Women's rights in Myanmar

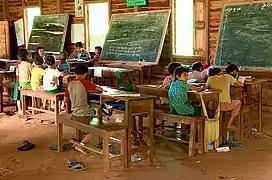
Children at a local school Hsipaw, Shan State in Myanmar.

The equal right to education for men and women is guaranteed by Myanmar’s Constitution. In 2008, Myanmar's new Constitution prioritized education after years of under prioritization of education in the previous military rule. Between 2008 and 2013, because of the government's encouragement of education policies, Myanmar saw a rise in the number of girls attaining education. Currently, there are more women than men in Myanmar's education system. The literacy rate for adult women is 86% compared to just over 90% for men. Education is co-educational at all levels. Despite the progress, there are continued traditional cultural barriers that prevent women from capitalizing on their education attainment.